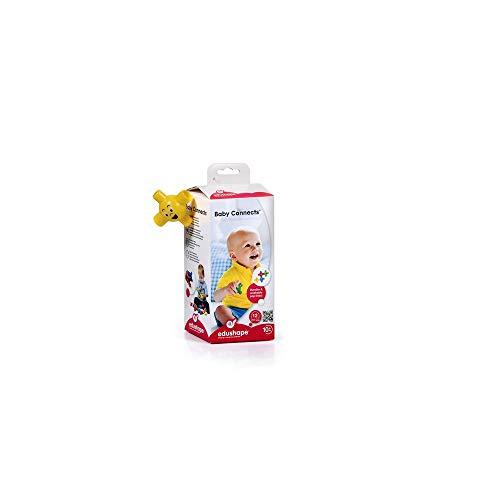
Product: Edushape Baby Connects, 12 Piece
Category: Toys & Games | Baby & Toddler Toys
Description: Contians 12 pieces; Recommended for ages 12 months and up; Edushape products are made with BPA and phthalate free plastic.
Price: $9.79